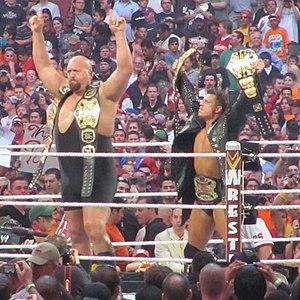
Michael Gregory Mizanin, dit The Miz, est un catcheur et un acteur américain. Il travaille actuellement à la World Wrestling Entertainment, dans la division SmackDown.
Big Show, de son vrai nom Paul Wight, est un catcheur américain. Il travaille actuellement à la World Wrestling Entertainment.
La 26ᵉ édition de WrestleMania est une manifestation de catch télédiffusée et visible uniquement en paiement à la séance. L'événement, produit par la World Wrestling Entertainment, a eu lieu le 28 mars 2010 à l’University of Phoenix Stadium de la ville de Glendale, en Arizona. Shawn Michaels, Triple H, John Cena, The Undertaker et Batista sont les vedettes de l'affiche officielle.